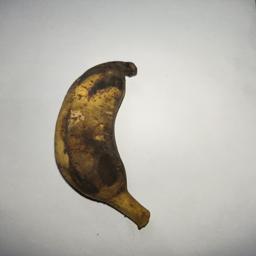
Ripeness: Overripe